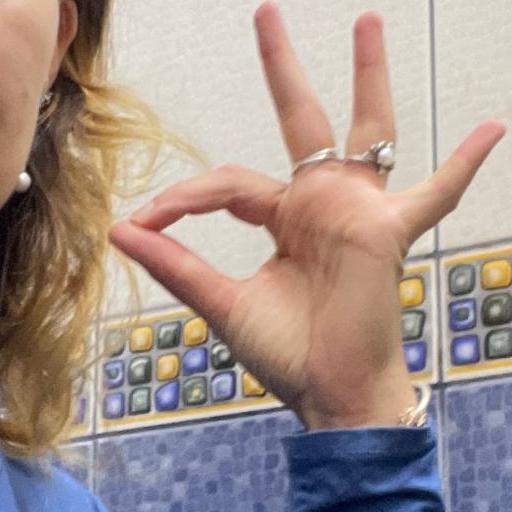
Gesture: ok